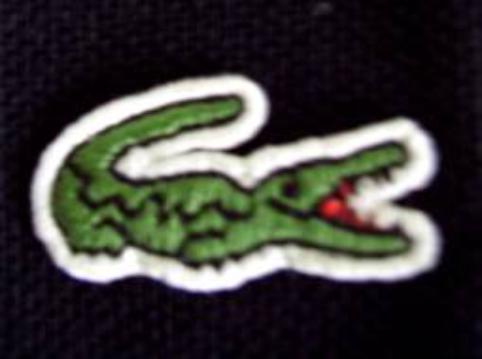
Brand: lacoste
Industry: Clothes